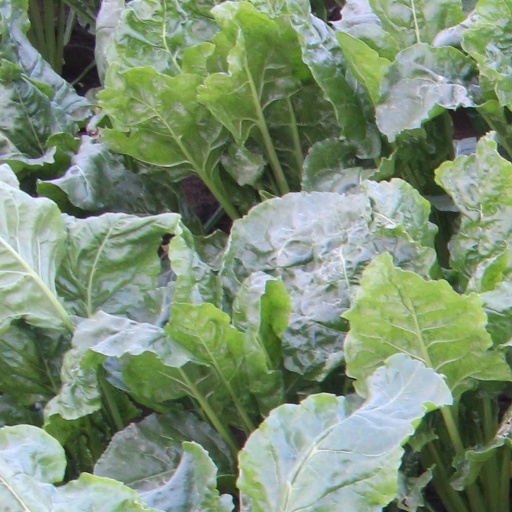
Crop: sugar beet